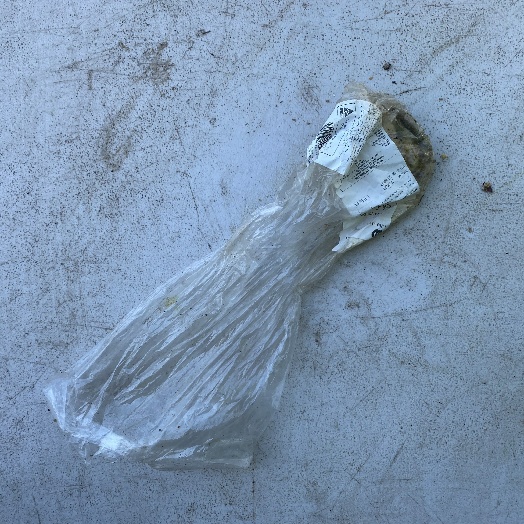
Label: Plastic